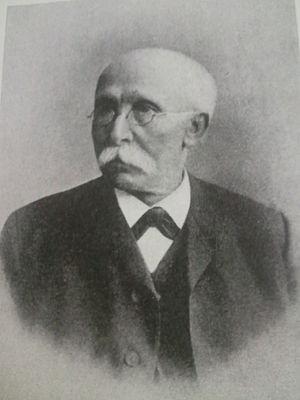
26 janvier : création de Antigona e Lauso de Stefano Pavesi, à La Scala de Milan.
Franz Joseph Strauss est un corniste et compositeur allemand, né à Parkstein en Bavière le 26 février 1822 et décédé à Munich le 31 mai 1905.